Takinoue Signal Station

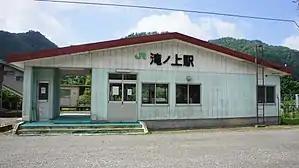
Station building in July, 2017

is a railway signal station on the Sekisho Line in Yūbari, Hokkaido, Japan, operated by Hokkaido Railway Company (JR Hokkaido). Until March 15, 2024, it operated as Takinoue Station for passengers.